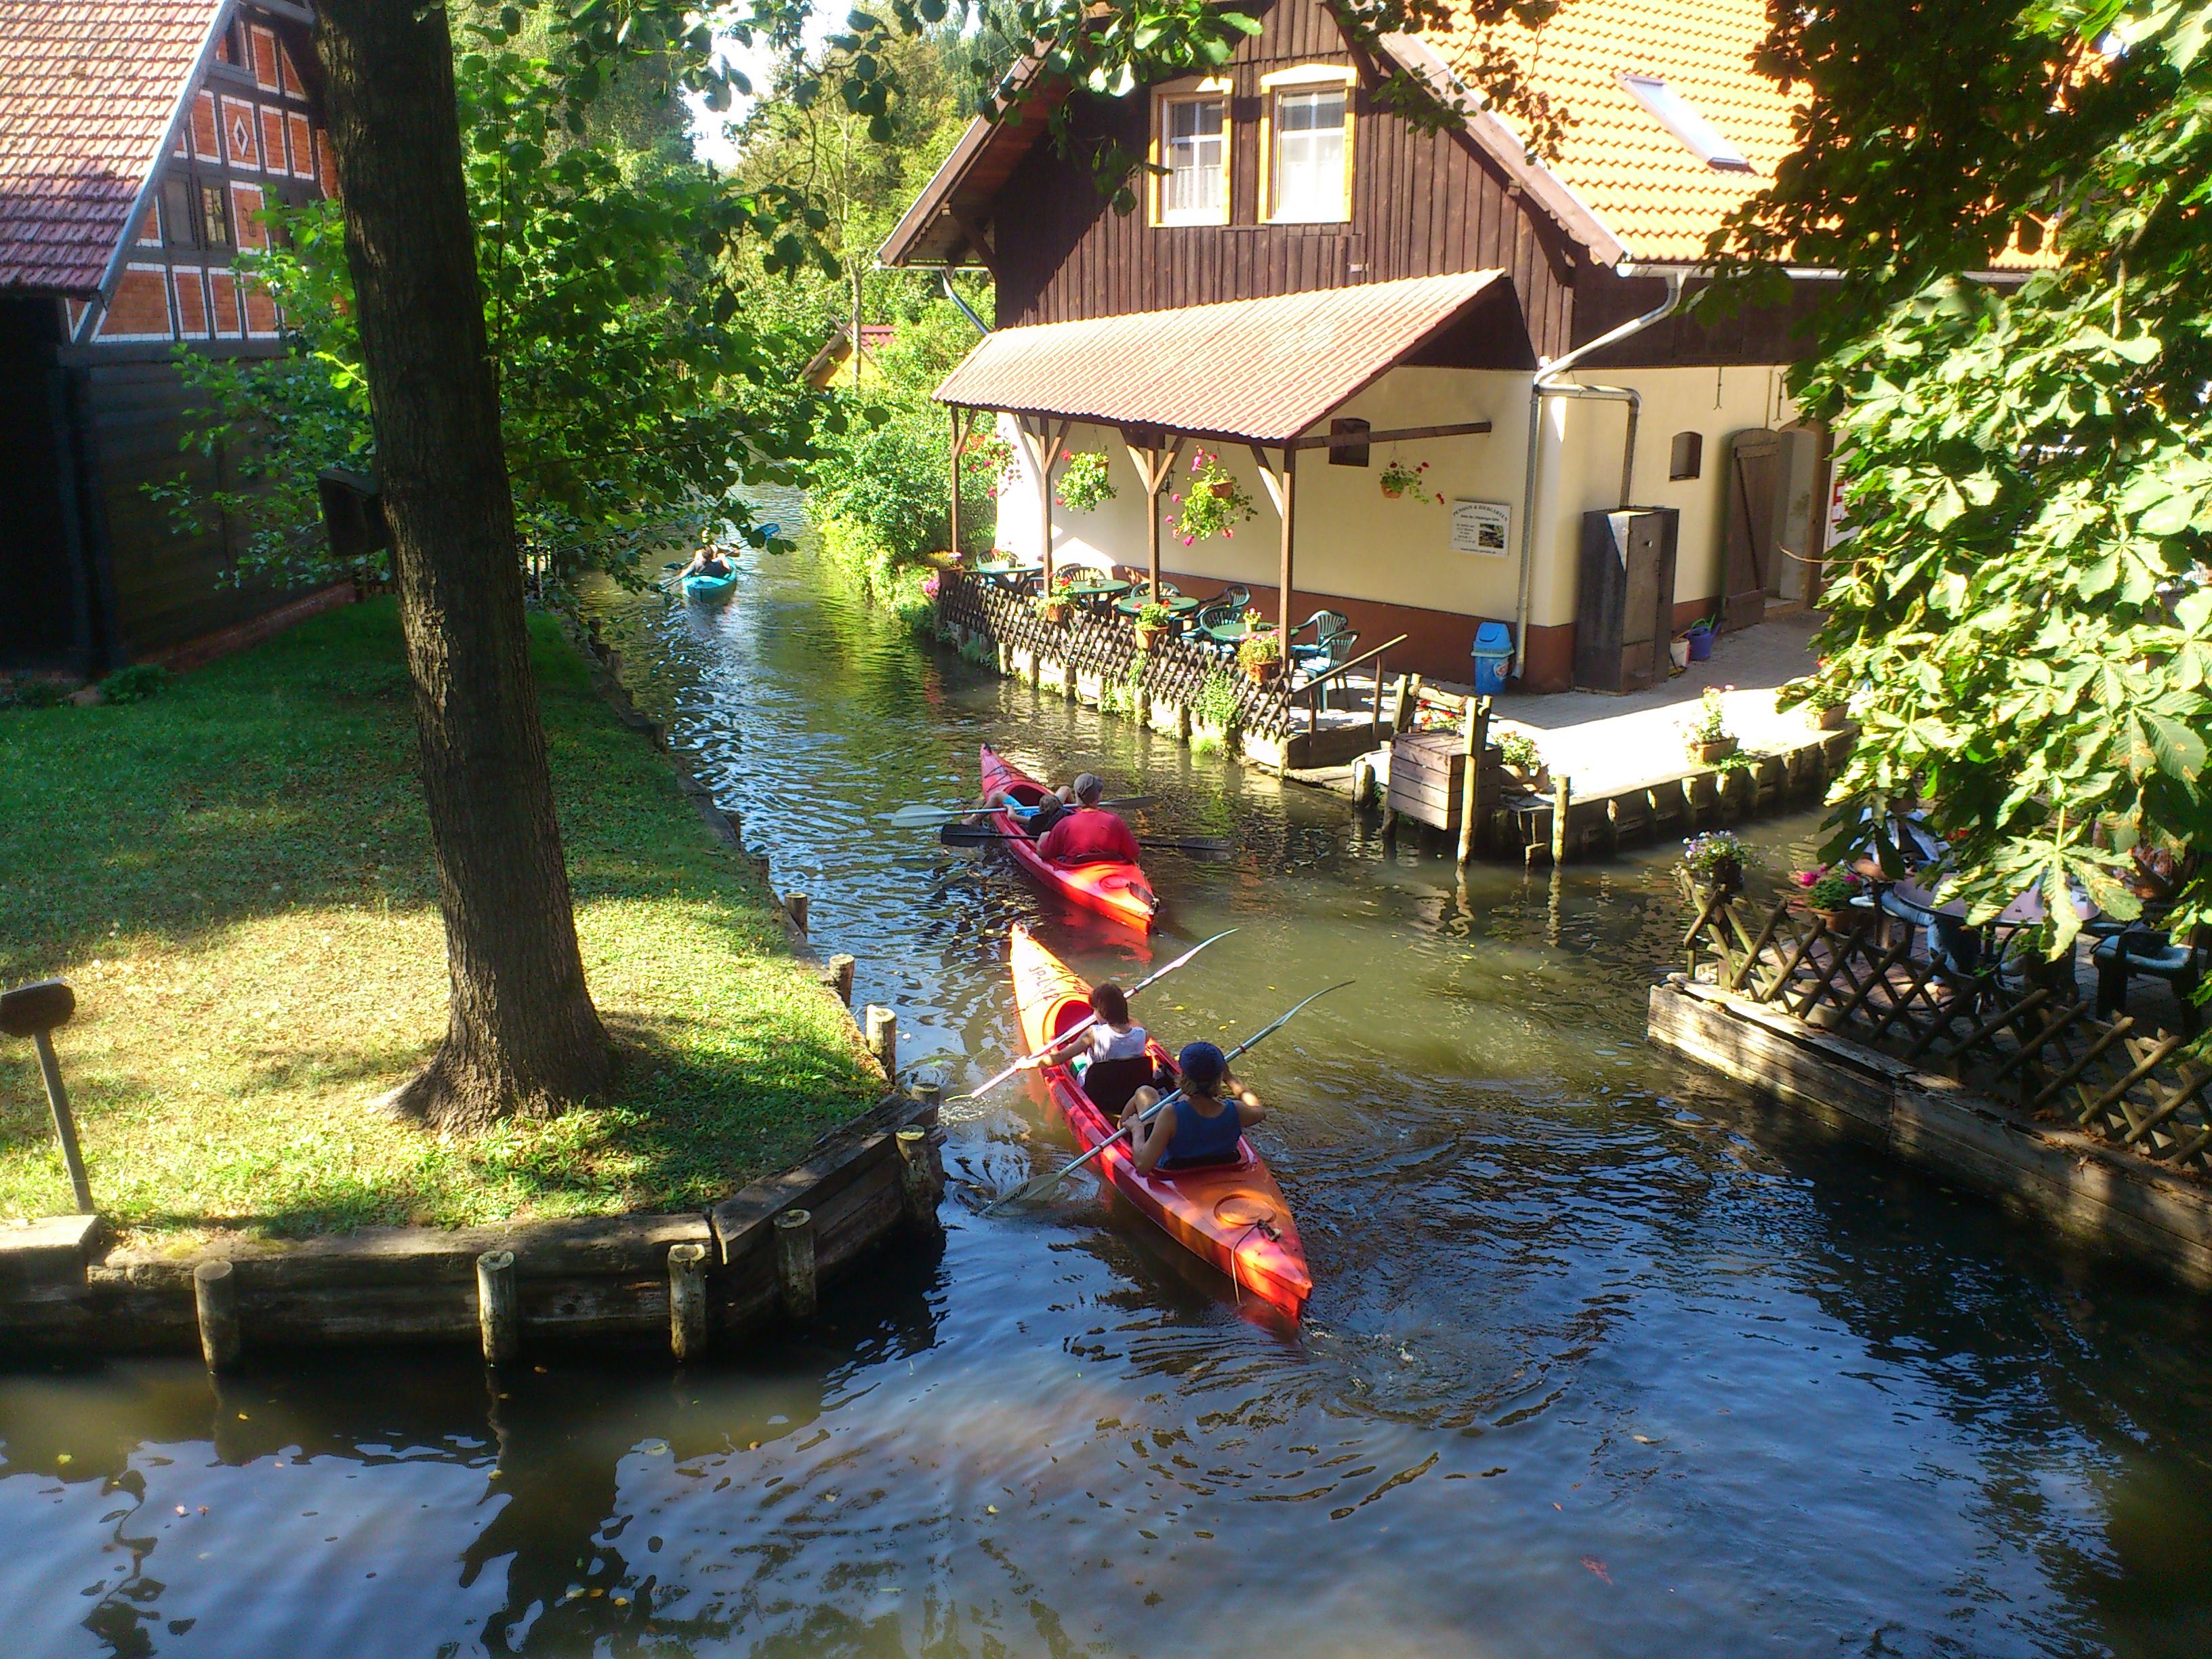
boat, river, canoe, pond, paddle, vehicle, waterway, boating, germany, watercraft, spreewald, canoe trip, the spree river